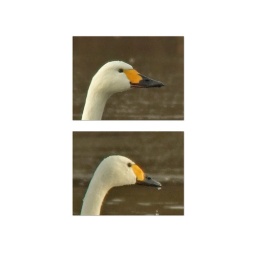
Bewick - note difference in face pattern ringed bird bottom of two